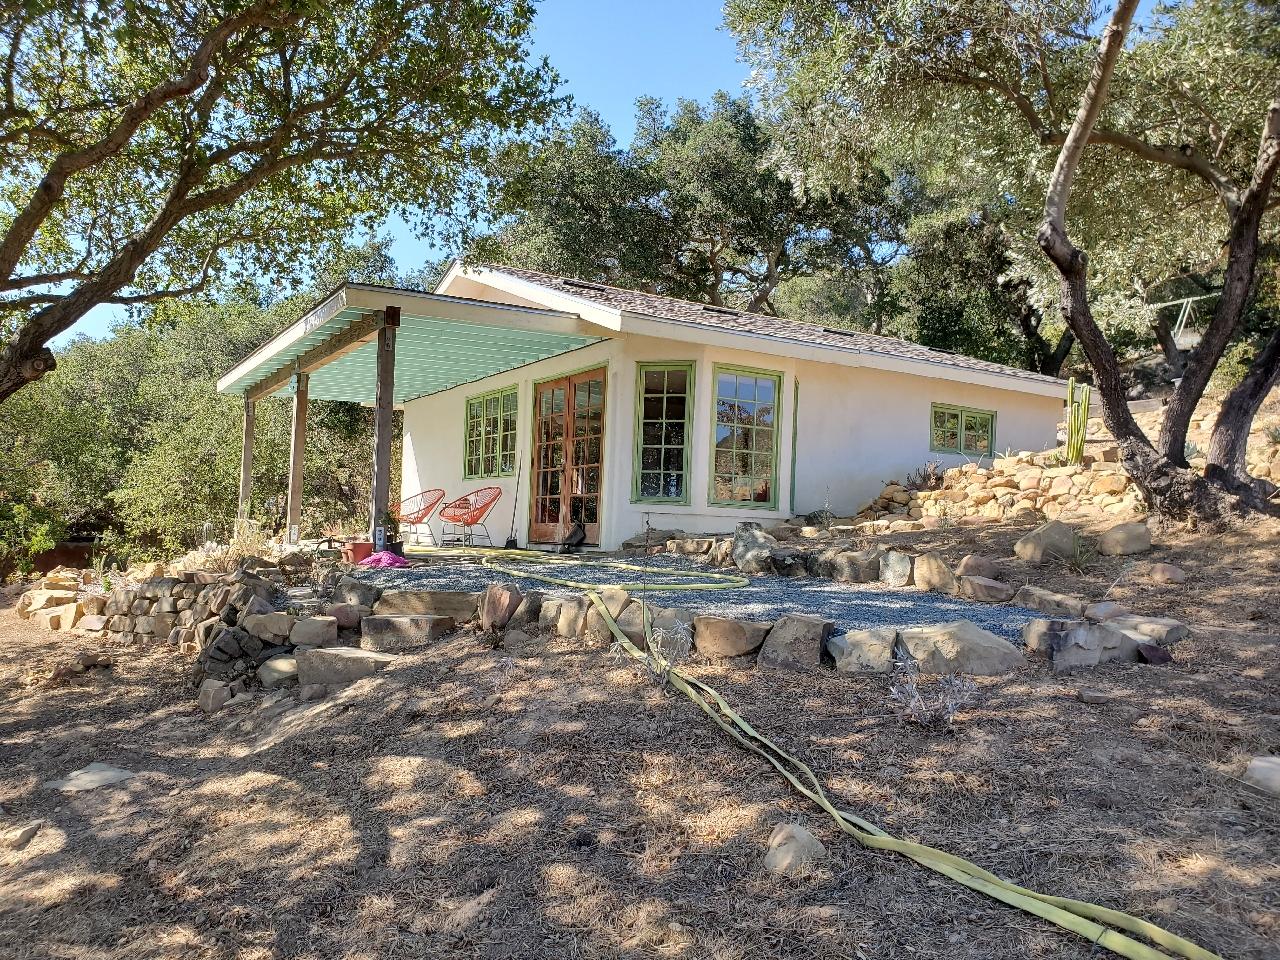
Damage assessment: no_damage